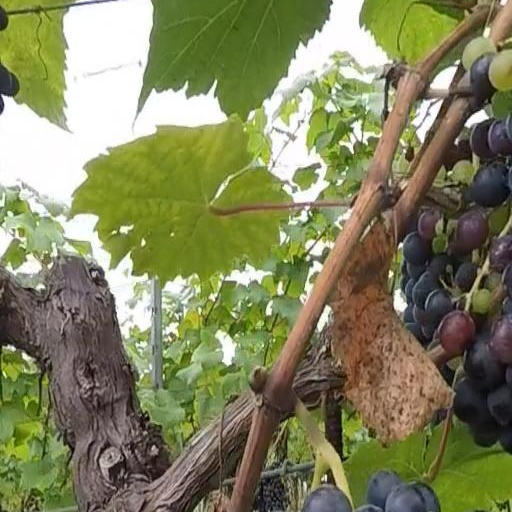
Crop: grape